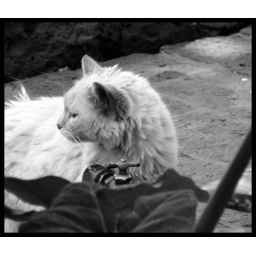
a cat in the house of Frida Kalho